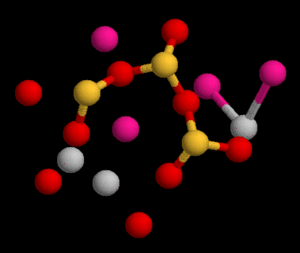
Image 3D de la structure cristalline de la tobermorite, un silicate hydraté de calcium (CSH) rencontré dans les gels de ciment hydraté